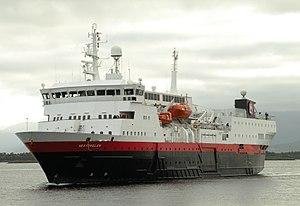
Hurtigruten est le nom du service régulier de navires qui assure la liaison entre 34 ports de la côte atlantique de la Norvège depuis les années 1890.